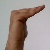
The image shows a hand gesture representing a space in Indian Sign Language.